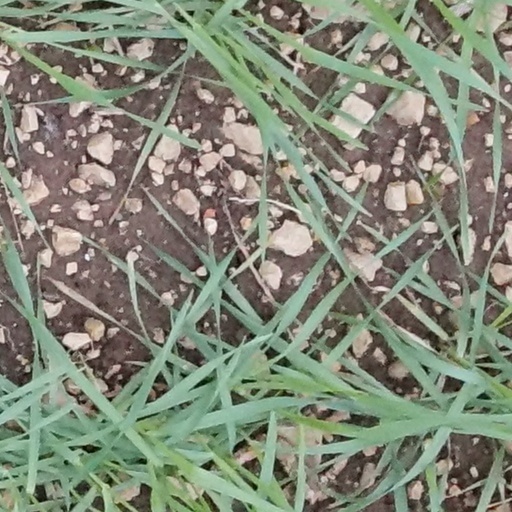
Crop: wheat